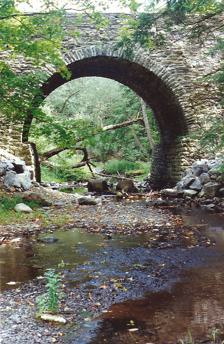
Building: Ruhle Road Stone Arch Bridge
Country: United States of America
Year built: 1873
United States historic place Ruhle Road Stone Arch Bridge Formerly listed on the U.S. National Register of Historic Places Show map of New York Show map of the United States Location Ruhle Rd., Malta, New York Coordinates 42°57′30.38″N 73°49′0.19″W / 42.9584389°N 73.8167194°W / 42.9584389; -73.8167194 Area less than one acre Built 1873 Architect Miller, Elbin Architectural style Spandrel arch NRHP reference No. 88001699 Significant dates Added to NRHP 1988 Removed from NRHP September 4, 2004 Ruhle Road Stone Arch Bridge Ruhle Road Stone Arch Bridge was a historic stone arch bridge located at Malta in Saratoga County, New York . It was constructed about 1873 and spanned the Ballston Creek .   The arch measured 26 feet from the creek surface and 23.5 feet between the abutments. It collapsed in 1993 and was replaced in 2001 with the Ruhle Road Lenticular Metal Truss Bridge . It was listed on the National Register of Historic Places in 1988 and delisted in 2004. References